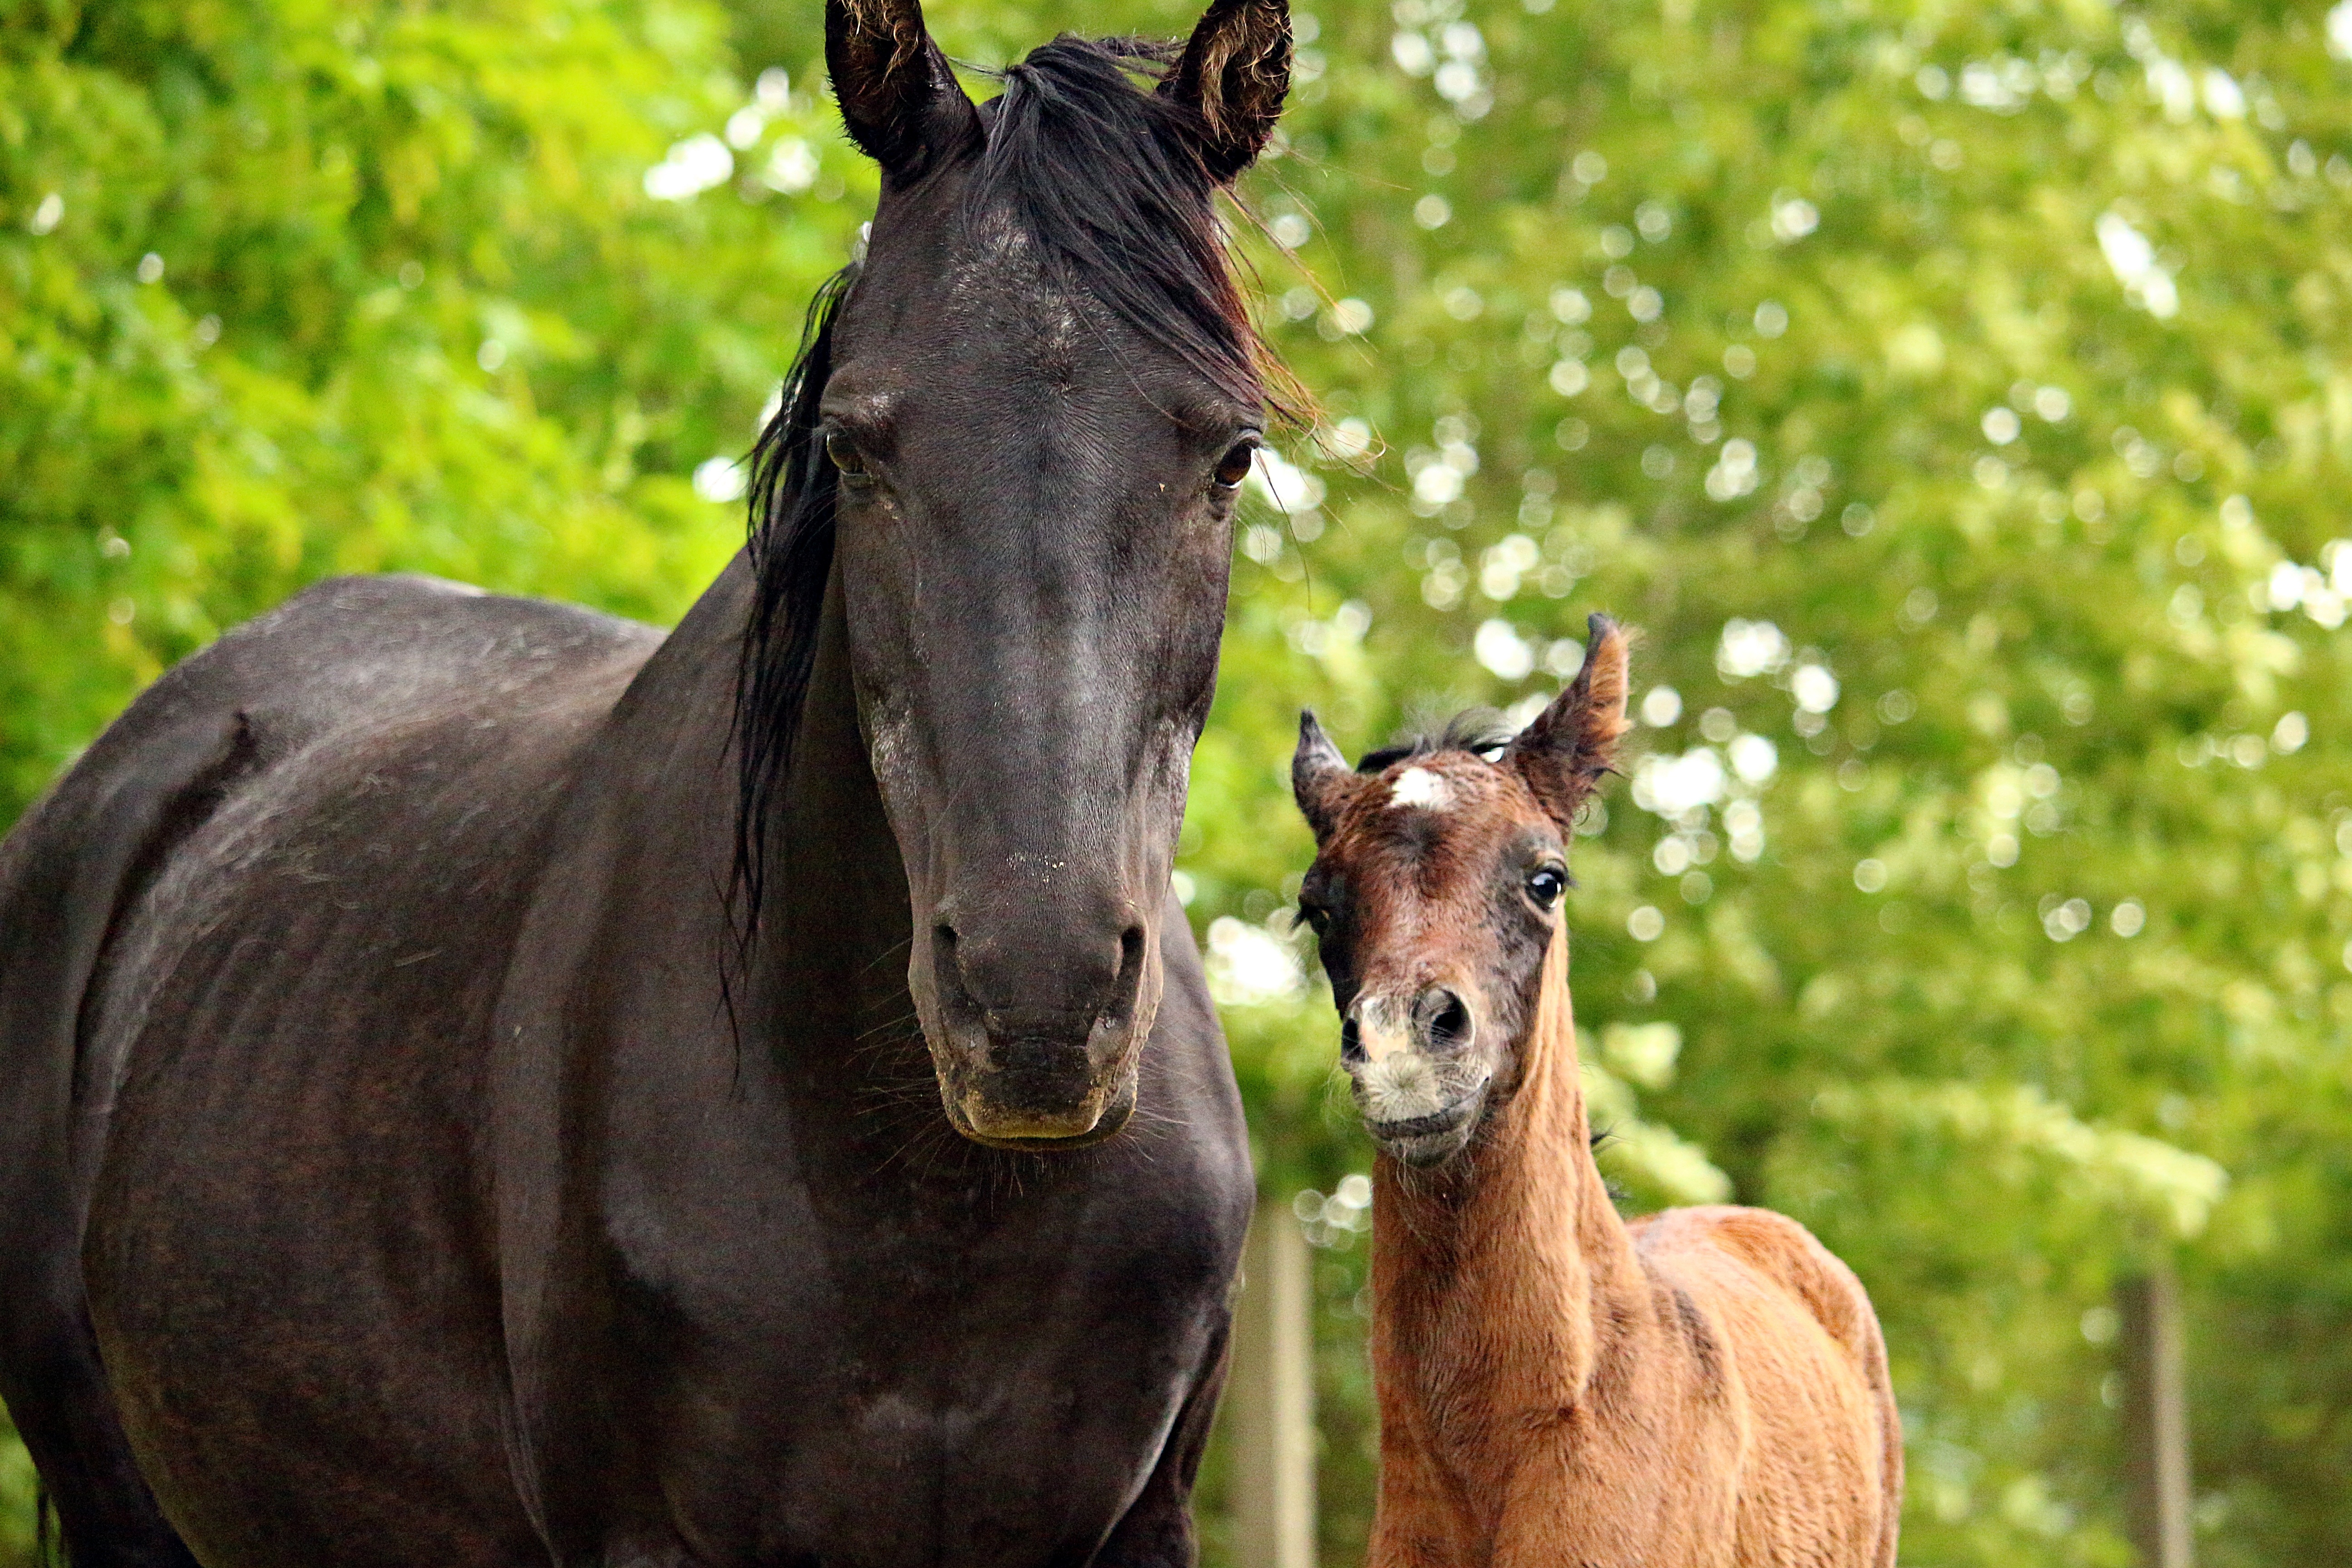
wildlife, pasture, horse, mammal, stallion, mane, fauna, vertebrate, mare, rap, foal, thoroughbred arabian, brown mold, pack animal, suckling, horse like mammal, mustang horse